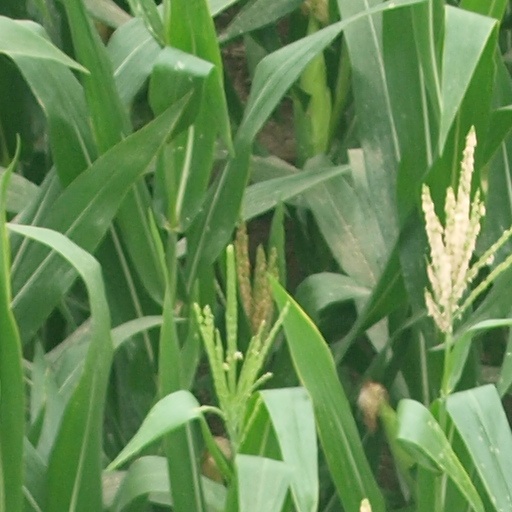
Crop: maize; corn